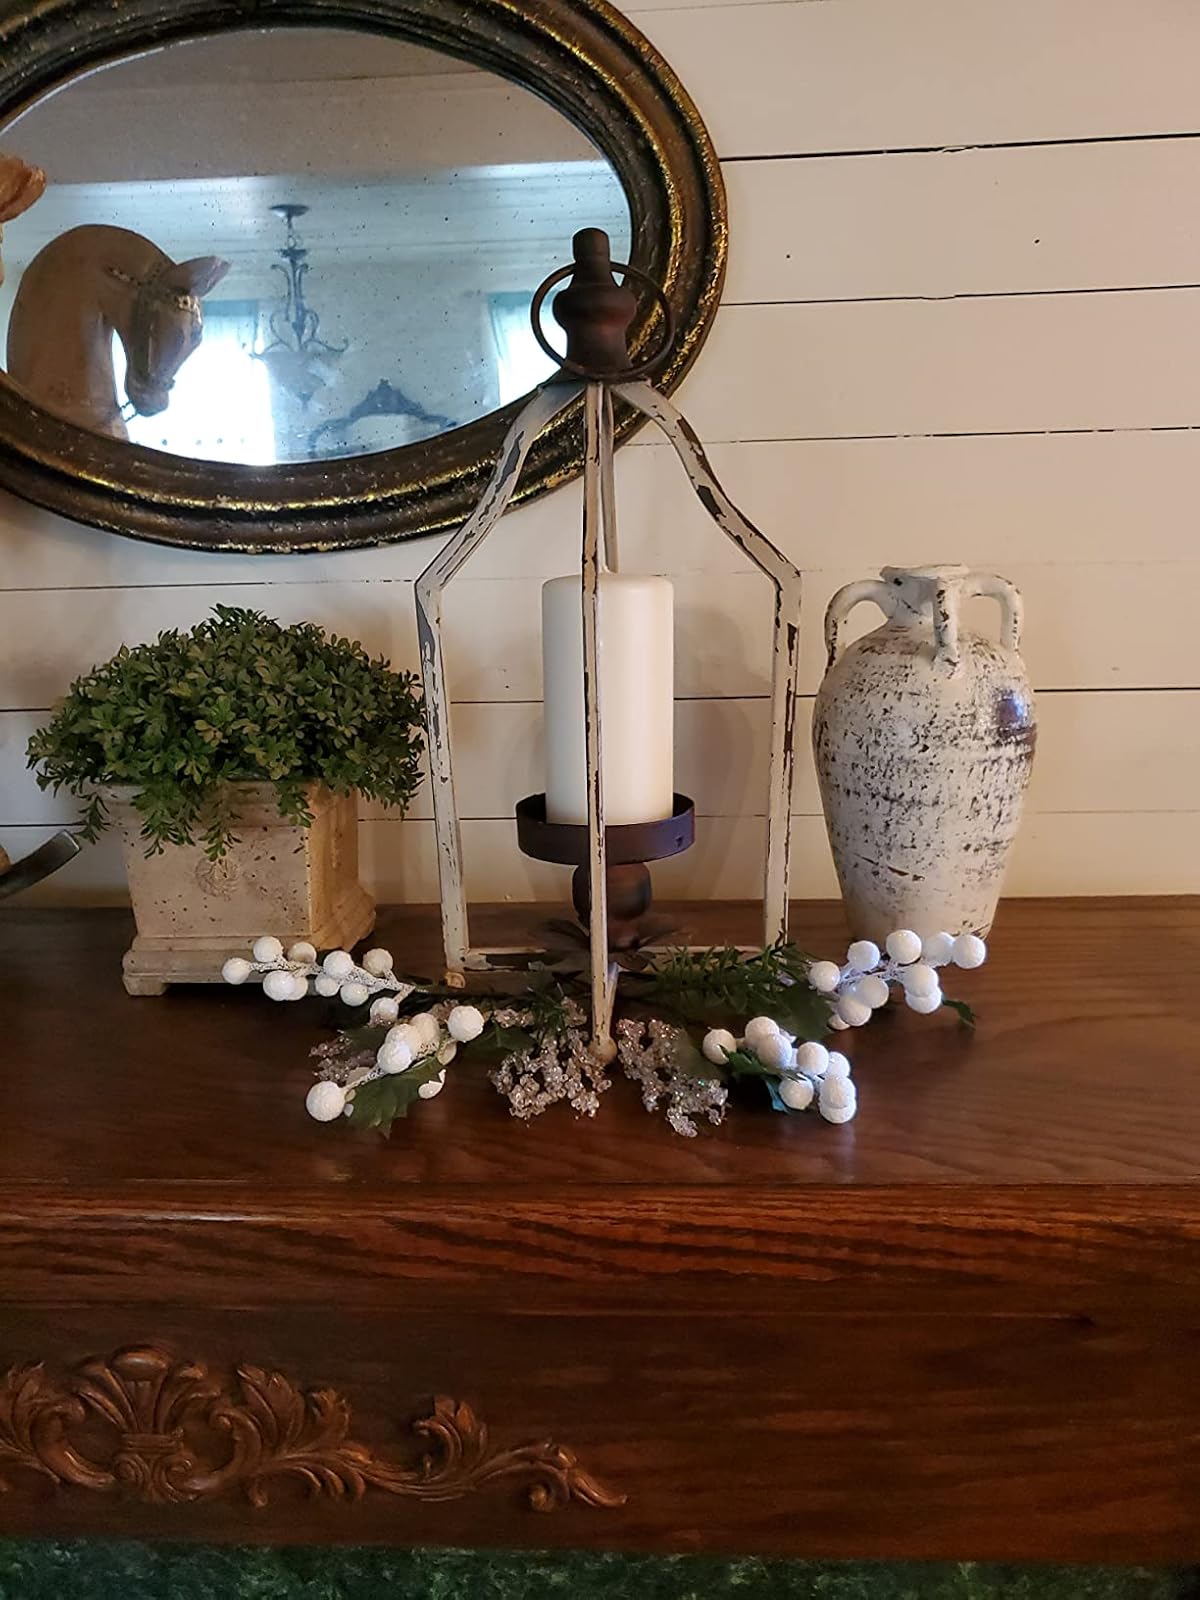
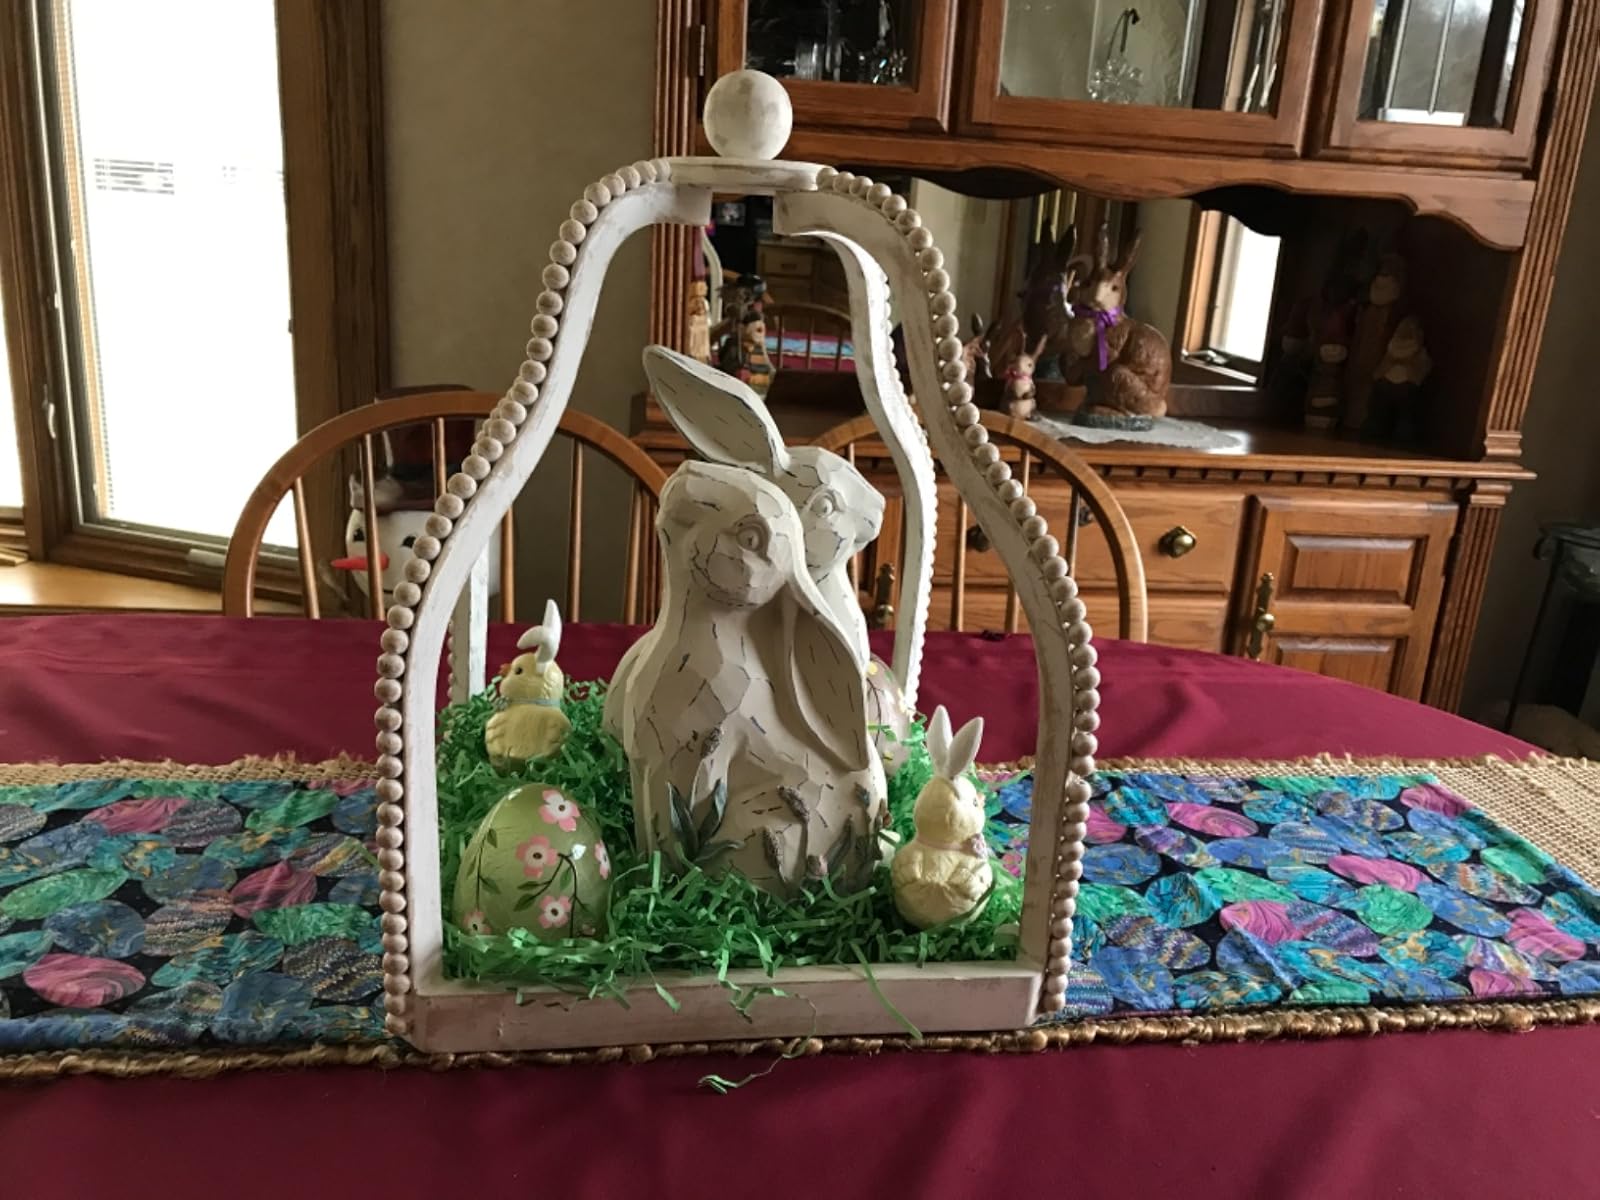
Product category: lantern
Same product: no